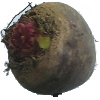
Label: Beetroot 1